List of people from La Jolla

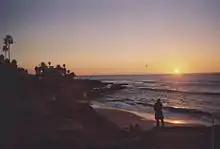
La Jolla

This is a list of notable people who were born or who lived a significant amount of time in La Jolla, San Diego, California.